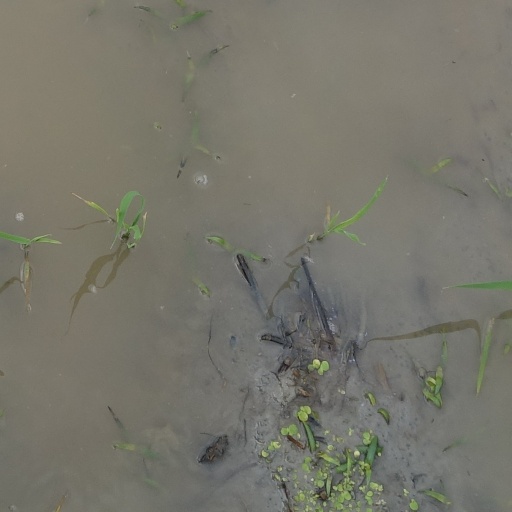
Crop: rice